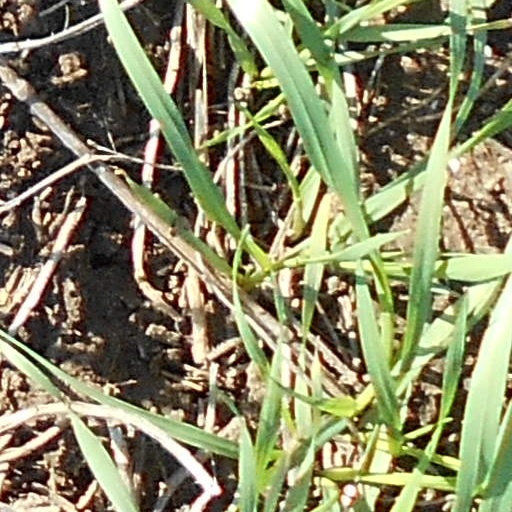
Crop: wheat